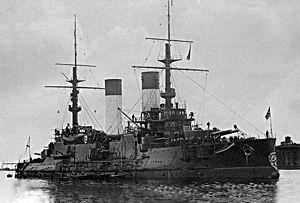
L’Empereur Alexandre III, était un cuirassé russe de la classe Borodino. Ce cuirassé devait son nom à l’empereur Alexandre III de Russie. Il appartint au 2ᵉ escadron de la flotte du Pacifique.
Alexandre III est un nom porté par plusieurs souverains.